Meteorological history of Hurricane Matthew

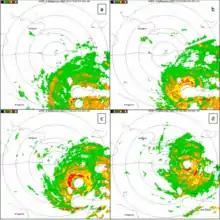
Air Route Surveillance Radar imagery from Guantanamo Bay, Cuba, showing the inner-core structure of Matthew as it crossed Haiti and Cuba on October 4.

The hurricane's winds oscillated within the Category 4 range for several days as environmental conditions remained conducive to intense hurricanes. In a rare occurrence, Matthew passed directly over a NOAA buoy 42058 at 07:47 UTC; the device measured a pressure of 942.9 mbar (hPa; . Furthermore, it revealed significant upwelling of at least 3 °C (5 °F) which served to limit Matthew's strength. Some intensification took place after the hurricane cleared the region of cooler water, and late on October 3, the hurricane reached its minimum central pressure of . The core had enlarged slightly by this time, with an estimated radius of maximum winds. At 11:00 UTC the next day, Matthew made landfall near Les Anglais, Haiti with sustained winds of and a central pressure of , making it the strongest hurricane to make landfall in Haiti since Hurricane Cleo in 1964. Despite disruption from the mountainous terrain of Haiti, the hurricane's eye remained well-defined as it traversed the Windward Passage. By 00:00 UTC on October 5, the eye of Matthew made landfall on the eastern tip of the Cuban peninsula near the town of Juaco with winds of and a central pressure near . Winds of with gusts to were measured at Punta de Maisí Airport.